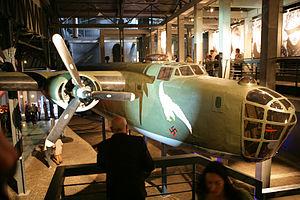
Le musée de l’Insurrection de Varsovie est un musée consacré à l’Insurrection de Varsovie de 1944.